The Great Gatsby (1974 film)

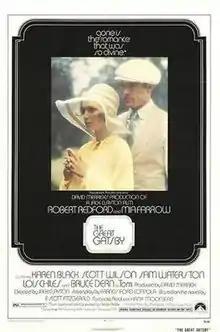
Theatrical release poster

The Great Gatsby is a 1974 American historical romantic drama film based on the 1925 novel by F. Scott Fitzgerald. The film was directed by Jack Clayton, produced by David Merrick, and written by Francis Ford Coppola. It stars Robert Redford, Mia Farrow, Sam Waterston, Bruce Dern, and Karen Black. The plot concerns the interactions of writer Nick Carraway with enigmatic millionaire Jay Gatsby (Redford) and Gatsby's obsession to reunite with his former lover, Daisy Buchanan (Farrow), amid the riotous parties of the Jazz Age on Long Island near New York City.